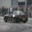
Label: automobile